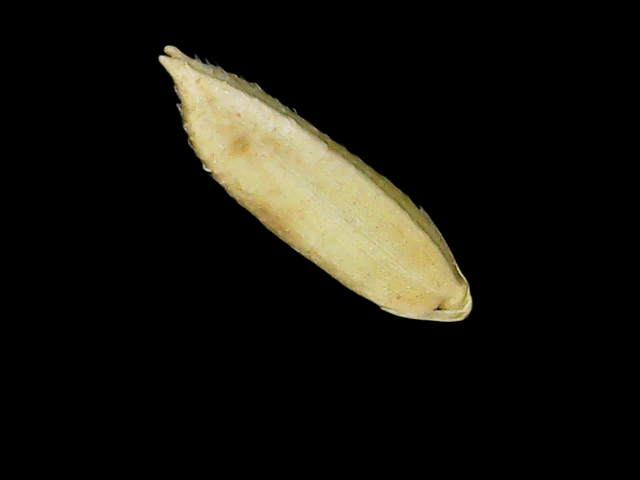
Rice variety: Binadhan11